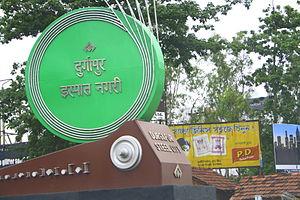
Durgapur est une ville de l'État du Bengale-Occidental, dans le nord-est de l'Inde.